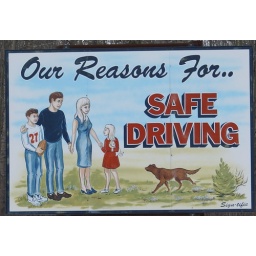
A sign on the side of the road by a rural Alberta community